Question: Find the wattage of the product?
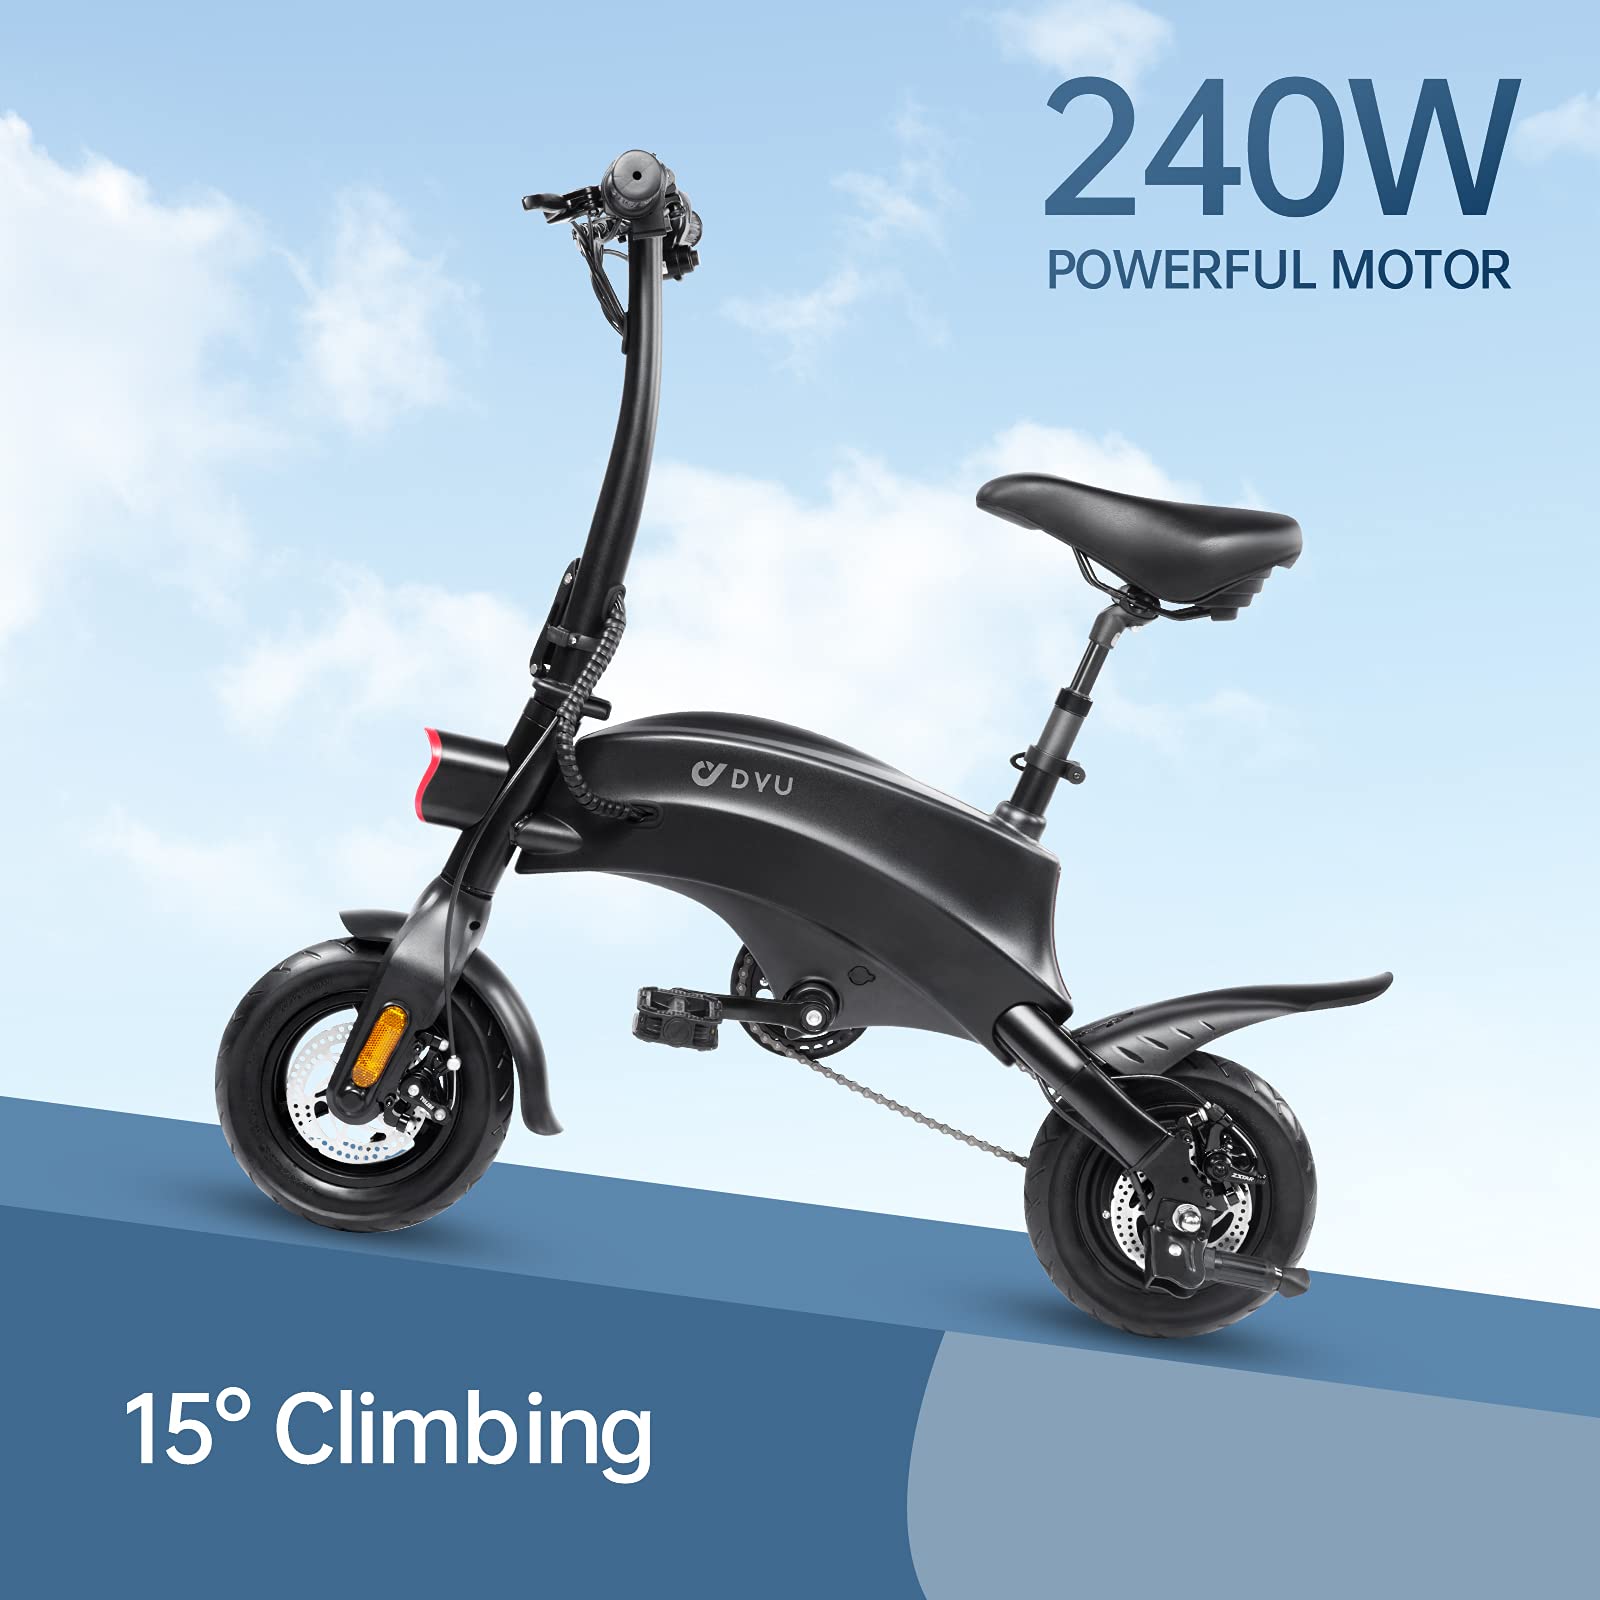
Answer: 240.0 watt